Surfing

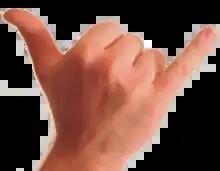
Photo of the back of human wrist and hand. The thumb and pinkie are extended and the other fingers are folded against the palm.

Rip currents are water channels that flow away from the shore. Under the wrong circumstances these currents can endanger both experienced and inexperienced surfers. Since a rip current appears to be an area of flat water, tired or inexperienced swimmers or surfers may enter one and be carried out beyond the breaking waves. Although many rip currents are much smaller, the largest rip currents have a width of . The flow of water moving out towards the sea in a rip will be stronger than most swimmers, making swimming back to shore difficult, however, by paddling parallel to the shore, a surfer can easily exit a rip current. Alternatively, some surfers actually ride on a rip current because it is a fast and effortless way to get out beyond the zone of breaking waves.